Gulf War

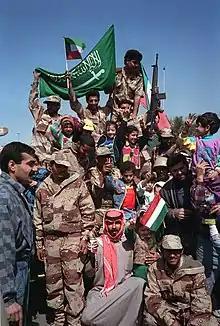
Civilians and coalition military forces wave Kuwaiti and Saudi Arabian flags as they celebrate the retreat of Iraqi forces from Kuwait.

The primary combat vehicles of the American divisions were the M1A1 Abrams tank and the Bradley Fighting Vehicle. The primary American artillery system was the self propelled M109 howitzer. The primary American attack helicopter was the Boeing AH-64 Apache (Army) with the Bell AH-1 Cobra (Army and Marines) also being in theatre. The U.S. Fairchild Republic A-10 Thunderbolt II ground attack aircraft would distinguish itself during the Gulf War aided by the OH-58D JAATT eyes in the sky. Together they inflicted significant damage on Iraqi ground forces. U.S. A-10 "Warthog" crews would destroy 900 Iraqi tanks, 2,000 other military vehicles and 1,200 artillery pieces during combat operations.